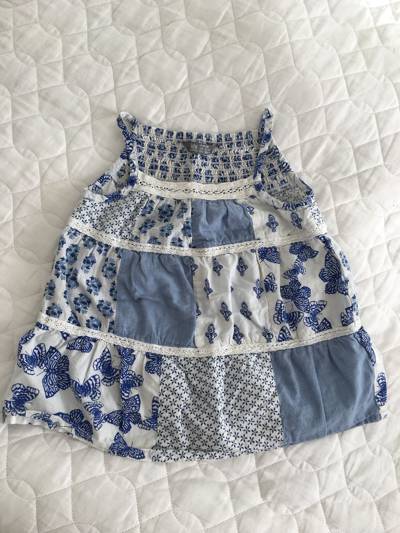
Waste category: clothes